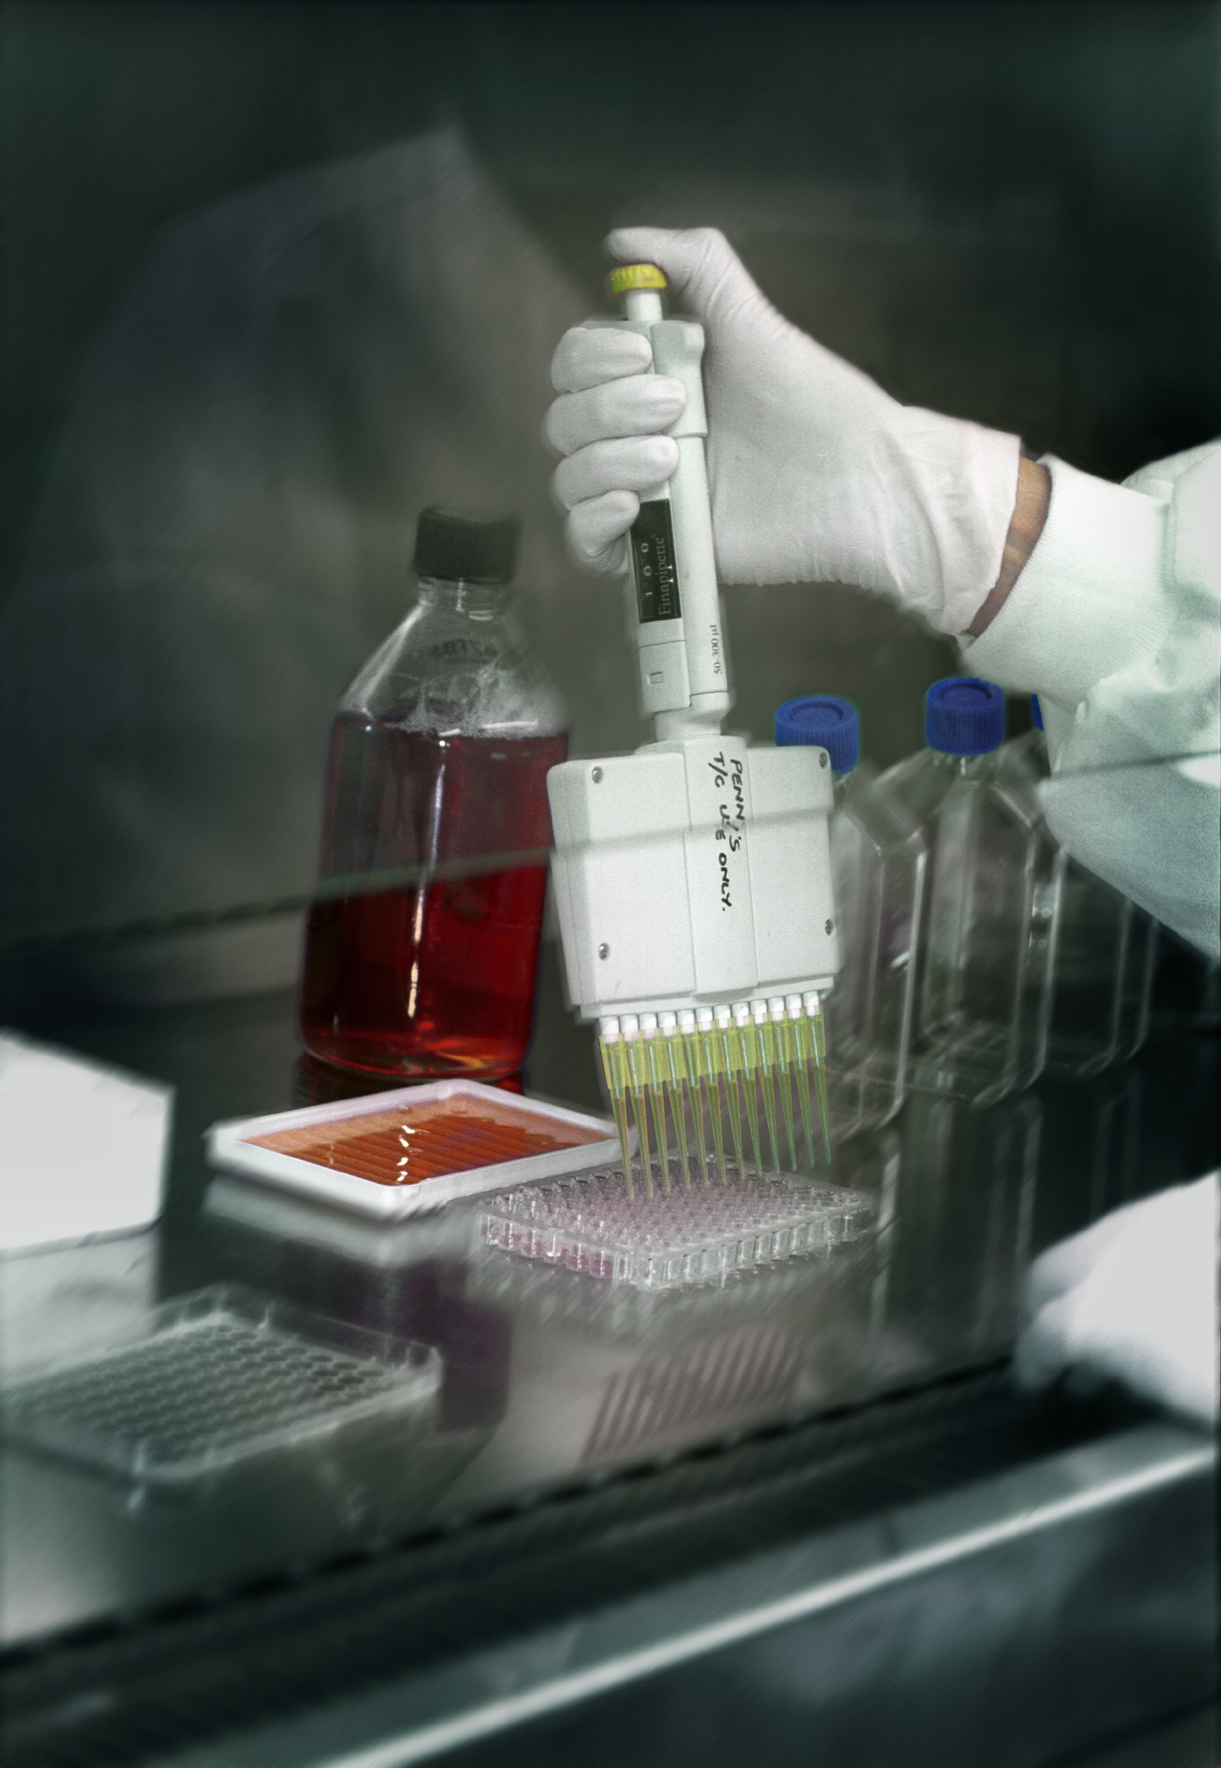
Filling a reaction array with a pipette
Specialty: laboratory science / research labs
Image credit: division, CSIRO